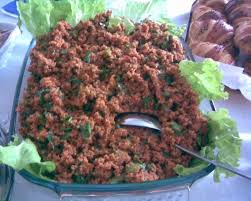
Yemek: kisir